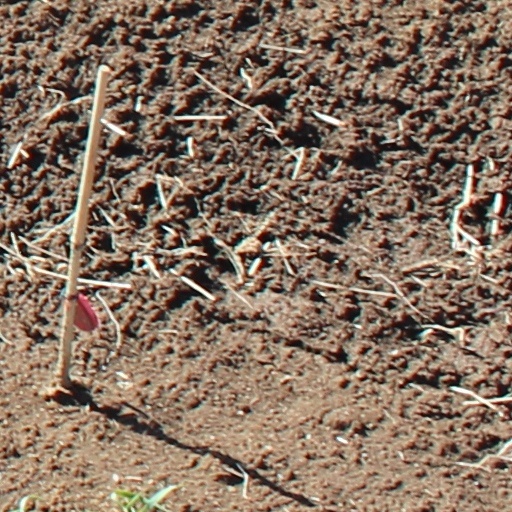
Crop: wheat